Bethungra, Canterbury

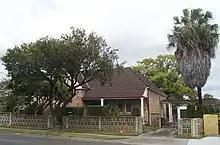
House and garden

"Bethungra" is constructed of local sandstone quarried from what is now the cliff face above Karool Avenue, Canterbury. The house is a single-storey asymmetrical-form late Victorian style 3-4 bedroom residence. Its construction features rough dressed irregular and tuck-pointed masonry, with rusticated quoins and window dressings.